List of Riverdale characters

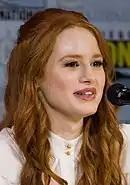
Madelaine Petsch

Forsythe Pendleton "Jughead" Jones III (portrayed by Cole Sprouse) is the son of F.P. and Gladys Jones, half-brother of Charles Smith, older brother of Jellybean Jones and the boyfriend of Betty Cooper.